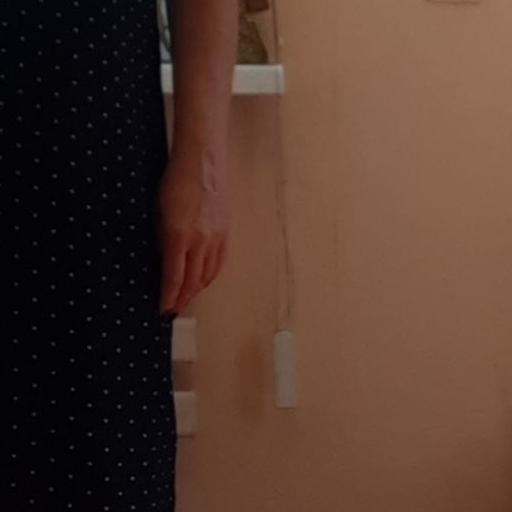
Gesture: no_gesture